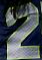
Number: 2